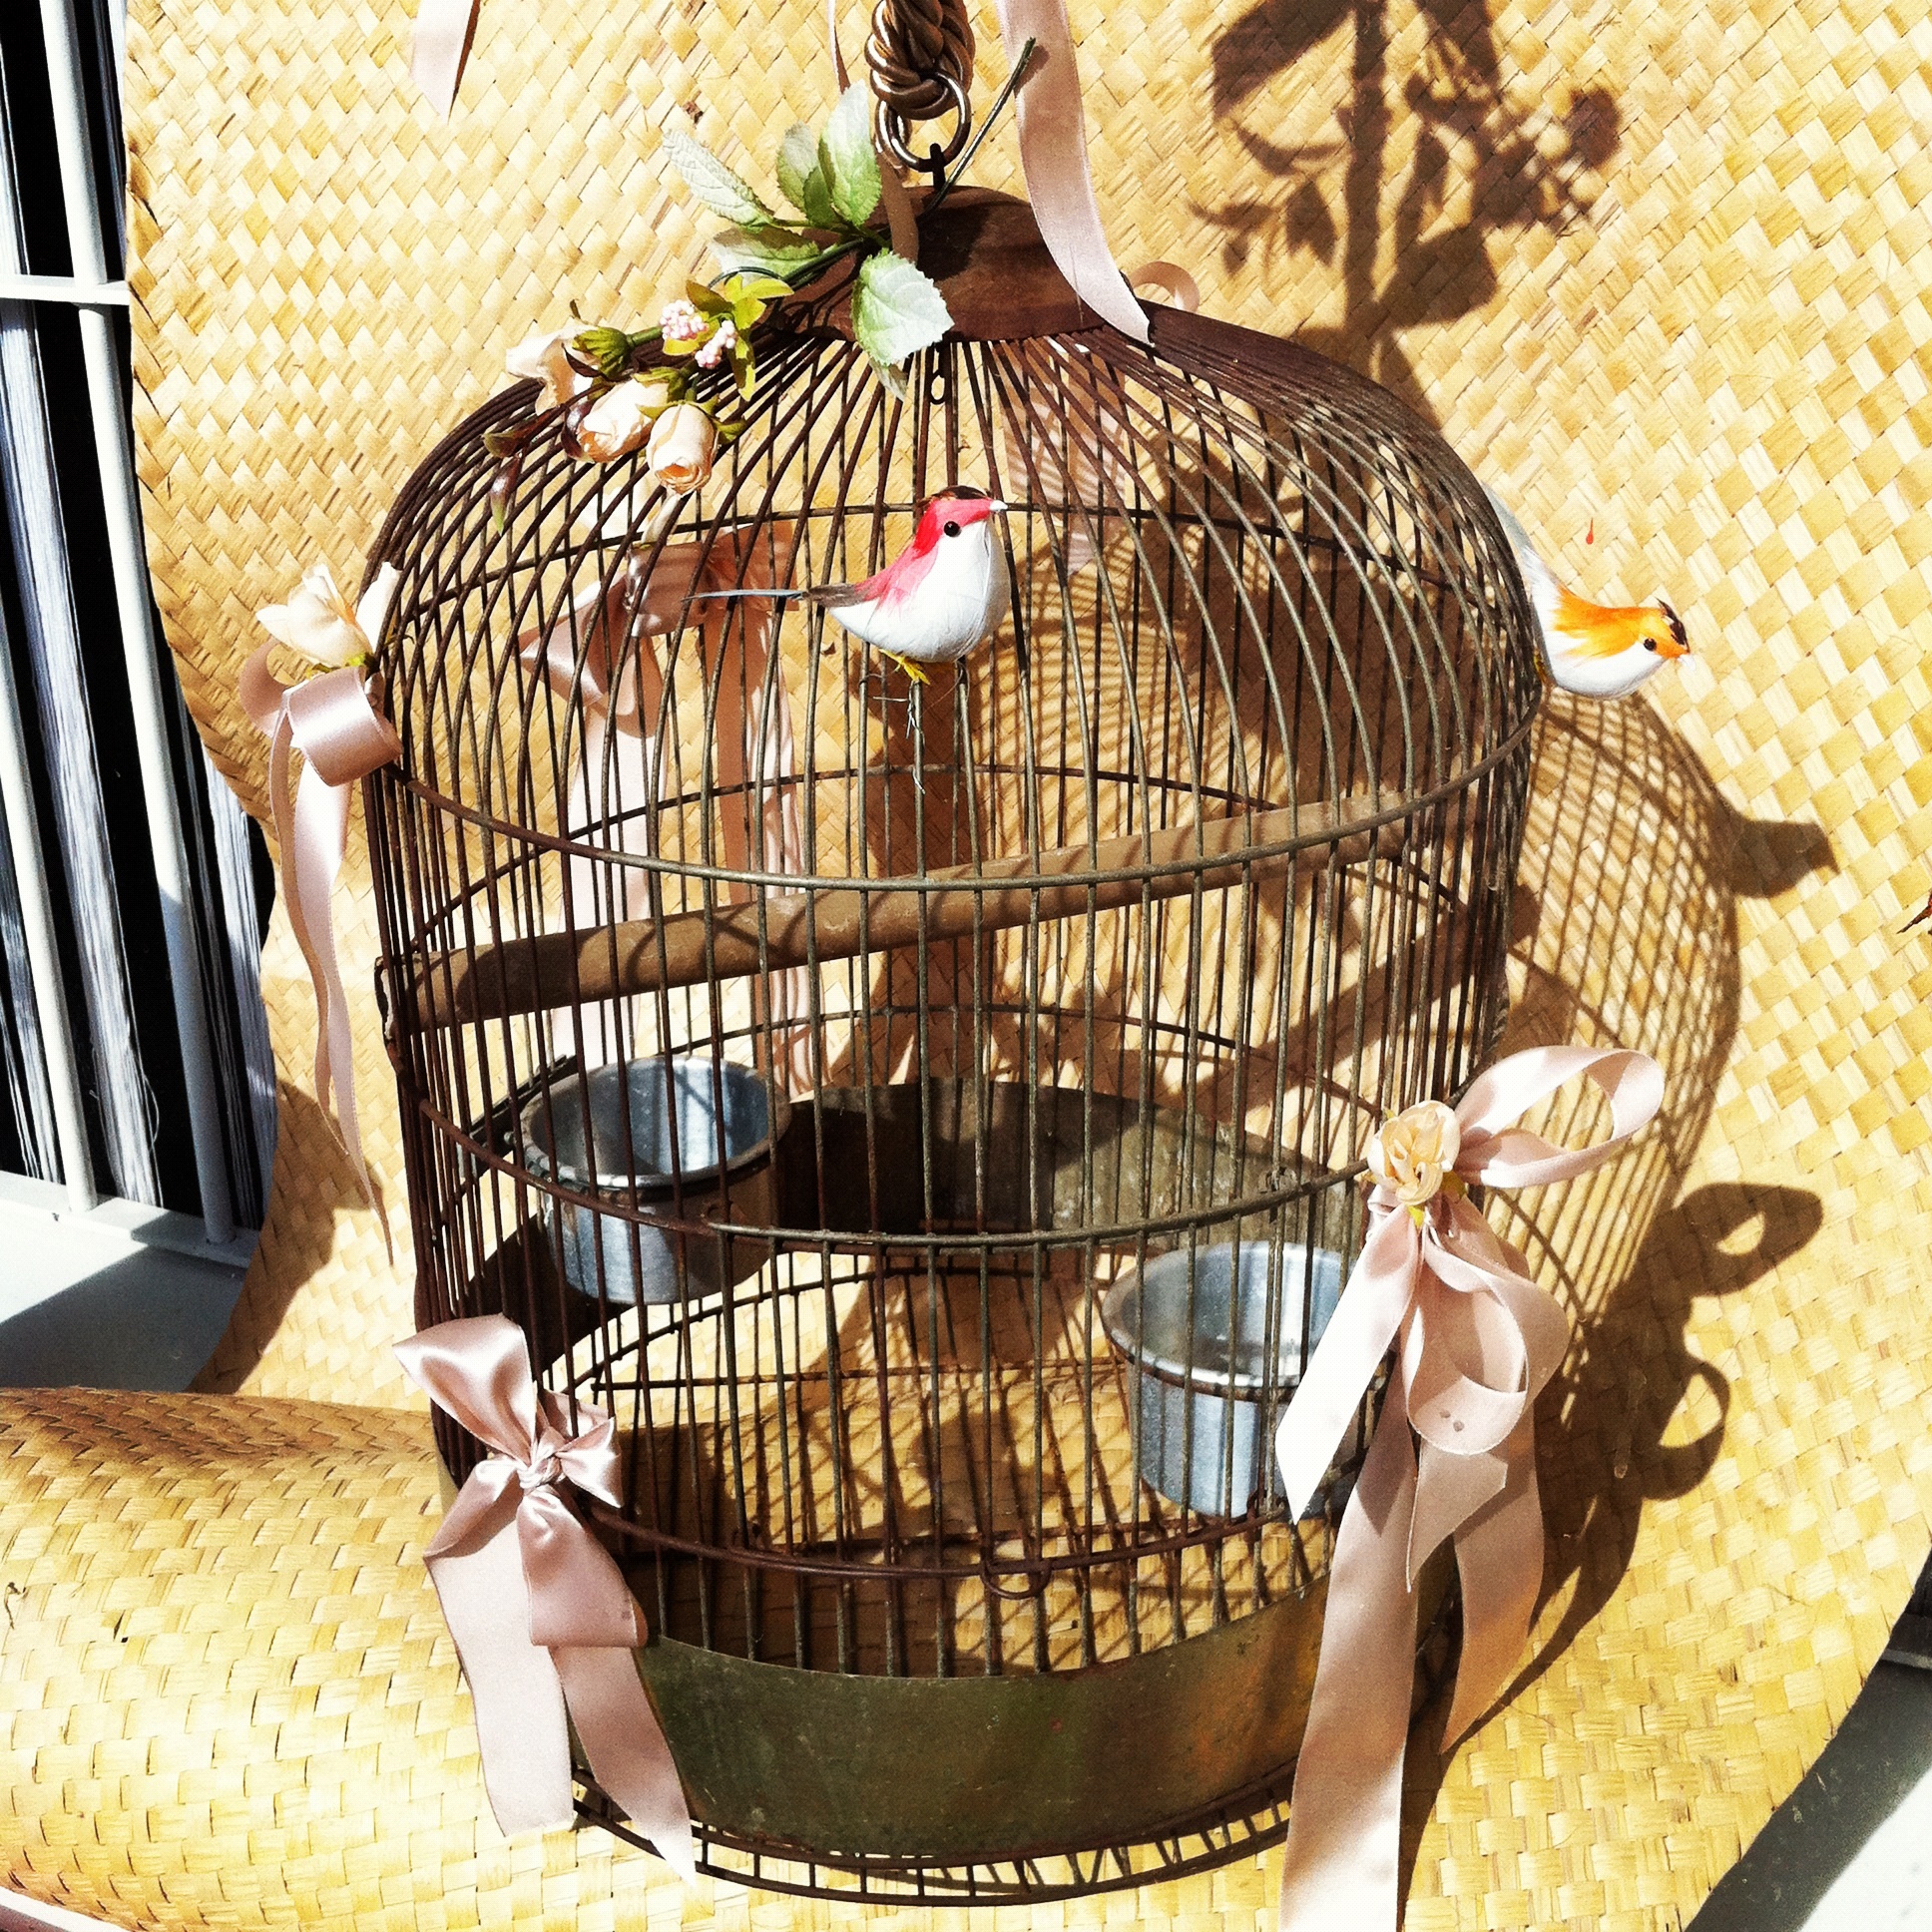
food, symbol, freedom, basket, lighting, cage, birds, liberty, metaphor